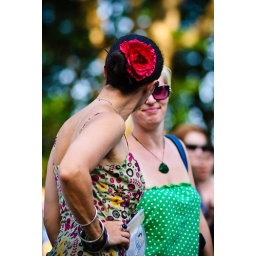
Woman with a red flower in her hair